2019 Orchard Towers murder

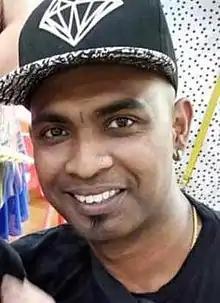
Satheesh Noel Gobidass, the 31-year-old chemist who died at Orchard Towers on 2 July 2019

Born on 13 February 1988, Satheesh Noel Gobidass was a Singaporean chemist of ethnic Indian descent who was married with two children: a ten-year-old son and four-year-old daughter at the time he died.